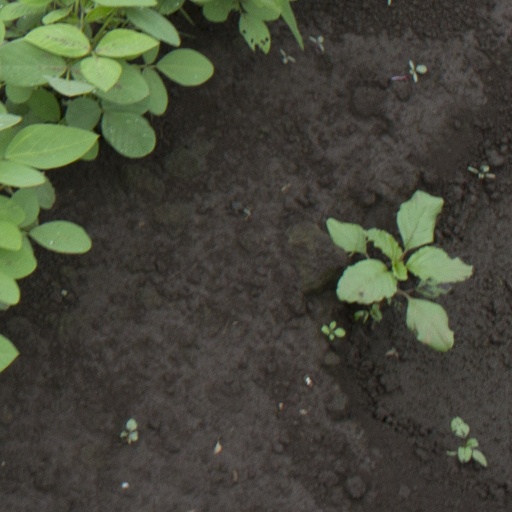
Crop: soybean